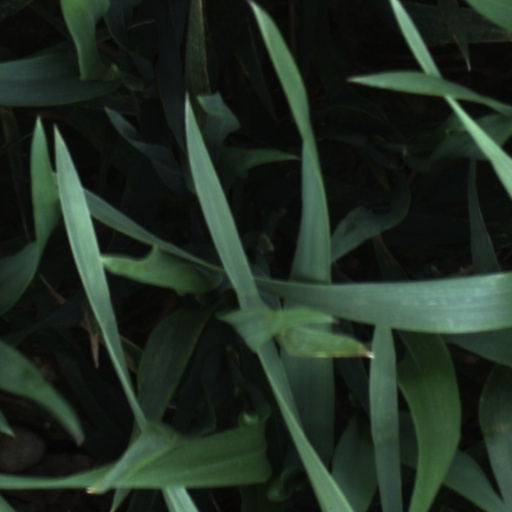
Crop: wheat